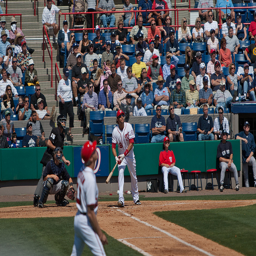
A team of baseball players playing a game of baseball.
A baseball player taking a swing at a ball
A baseball player has just hit the ball and prepares to drop his bat and run.
Crowd watches a baseball game with the batter looking up at the sky.
A crowd is watching a baseball game in progress.